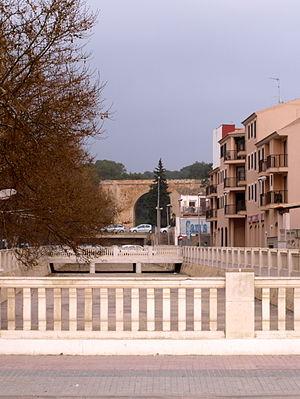
Santanyí, en catalan et officiellement, est une commune de l'île de Majorque dans la communauté autonome des Îles Baléares en Espagne. Elle est située au sud-est de l'île et fait partie de la comarque de Migjorn.